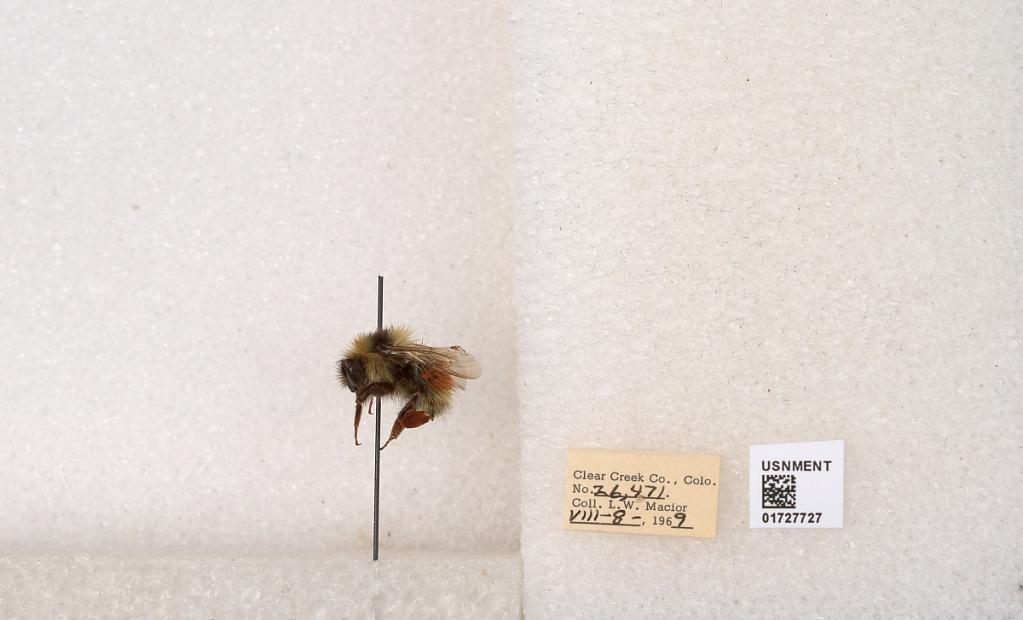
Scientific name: Bombus (Pyrobombus) sylvicola Kirby
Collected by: L. Macior
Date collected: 1969-8-8
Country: United States
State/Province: Colorado
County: Clear Creek
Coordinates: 39.7006, -105.694